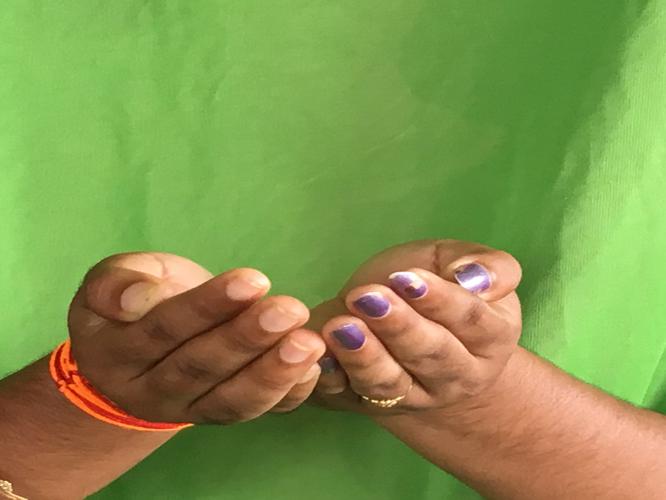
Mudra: Pushpaputa
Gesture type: double_hand